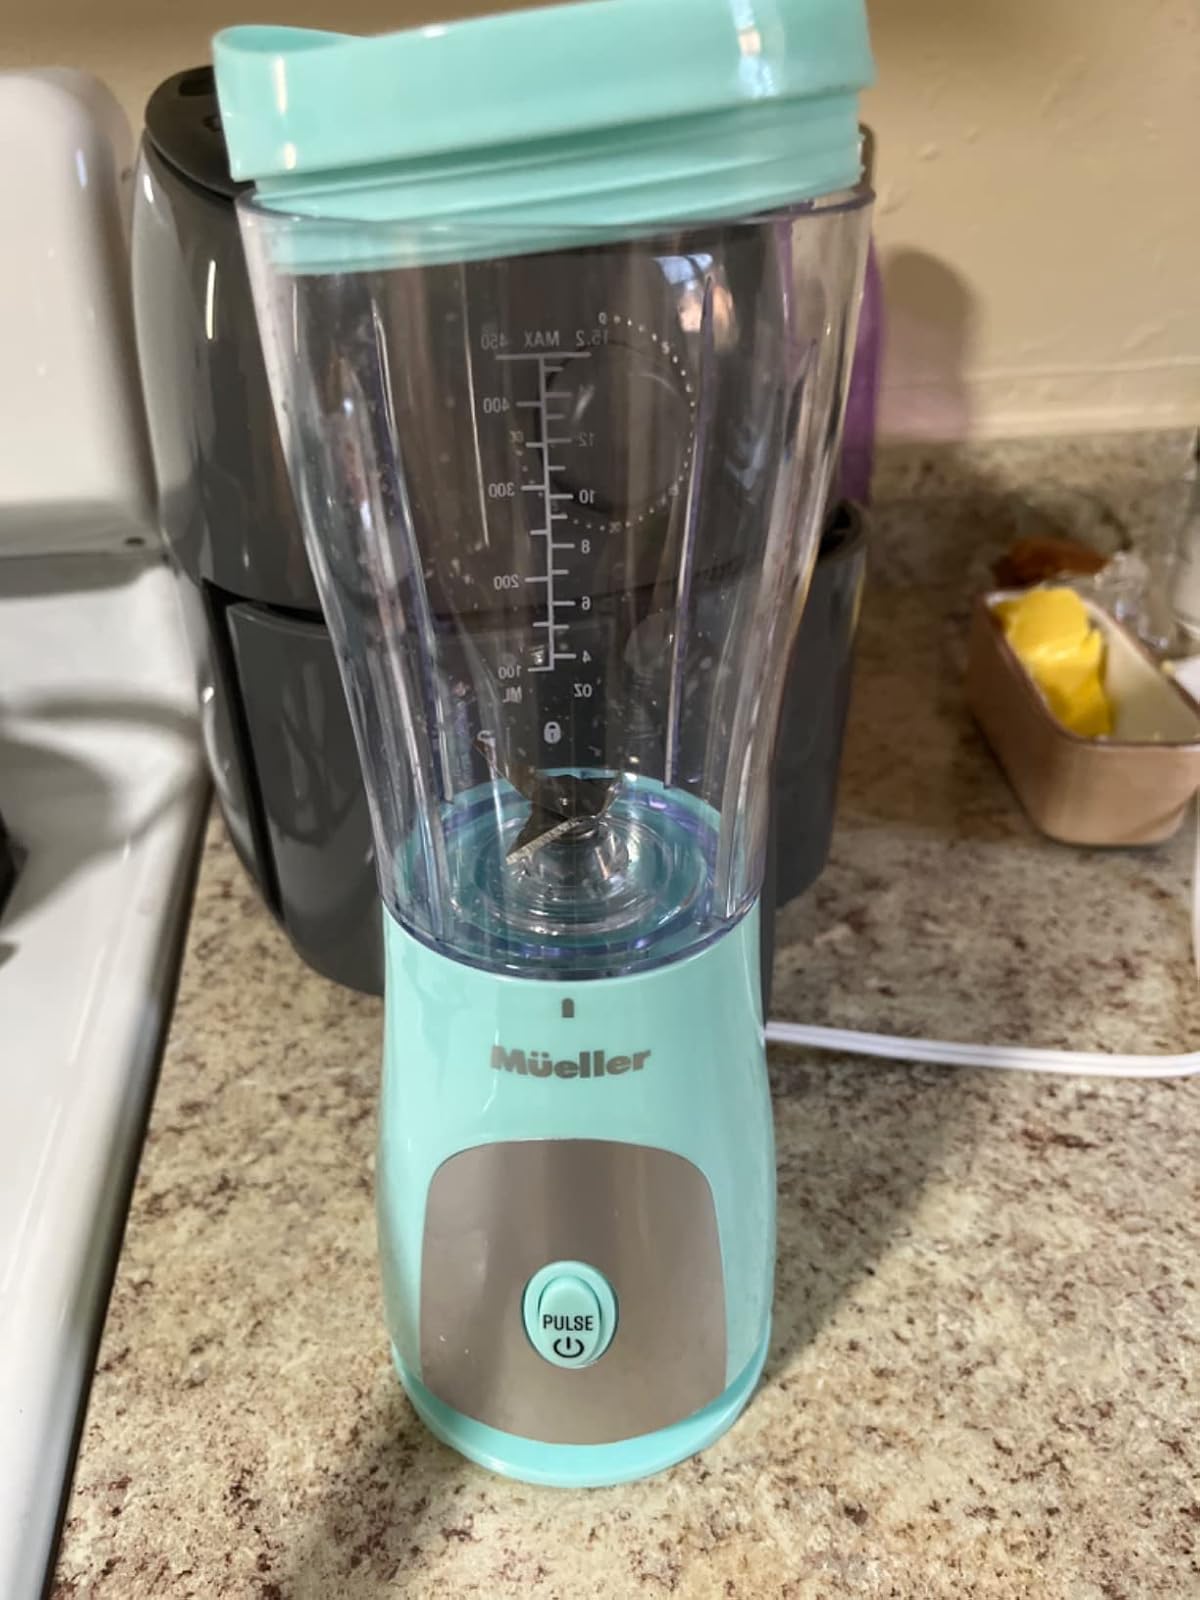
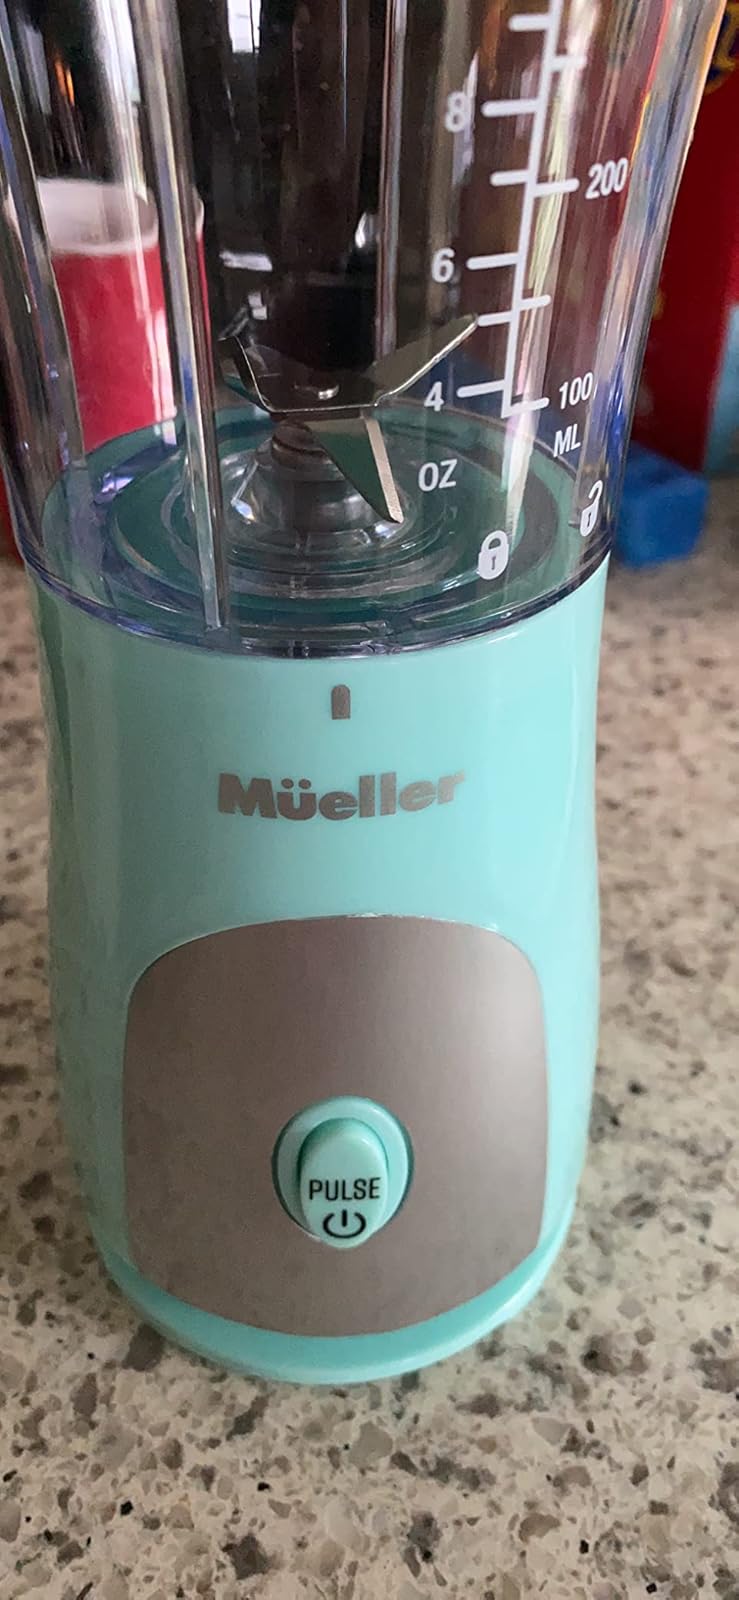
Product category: items_blender
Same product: yes